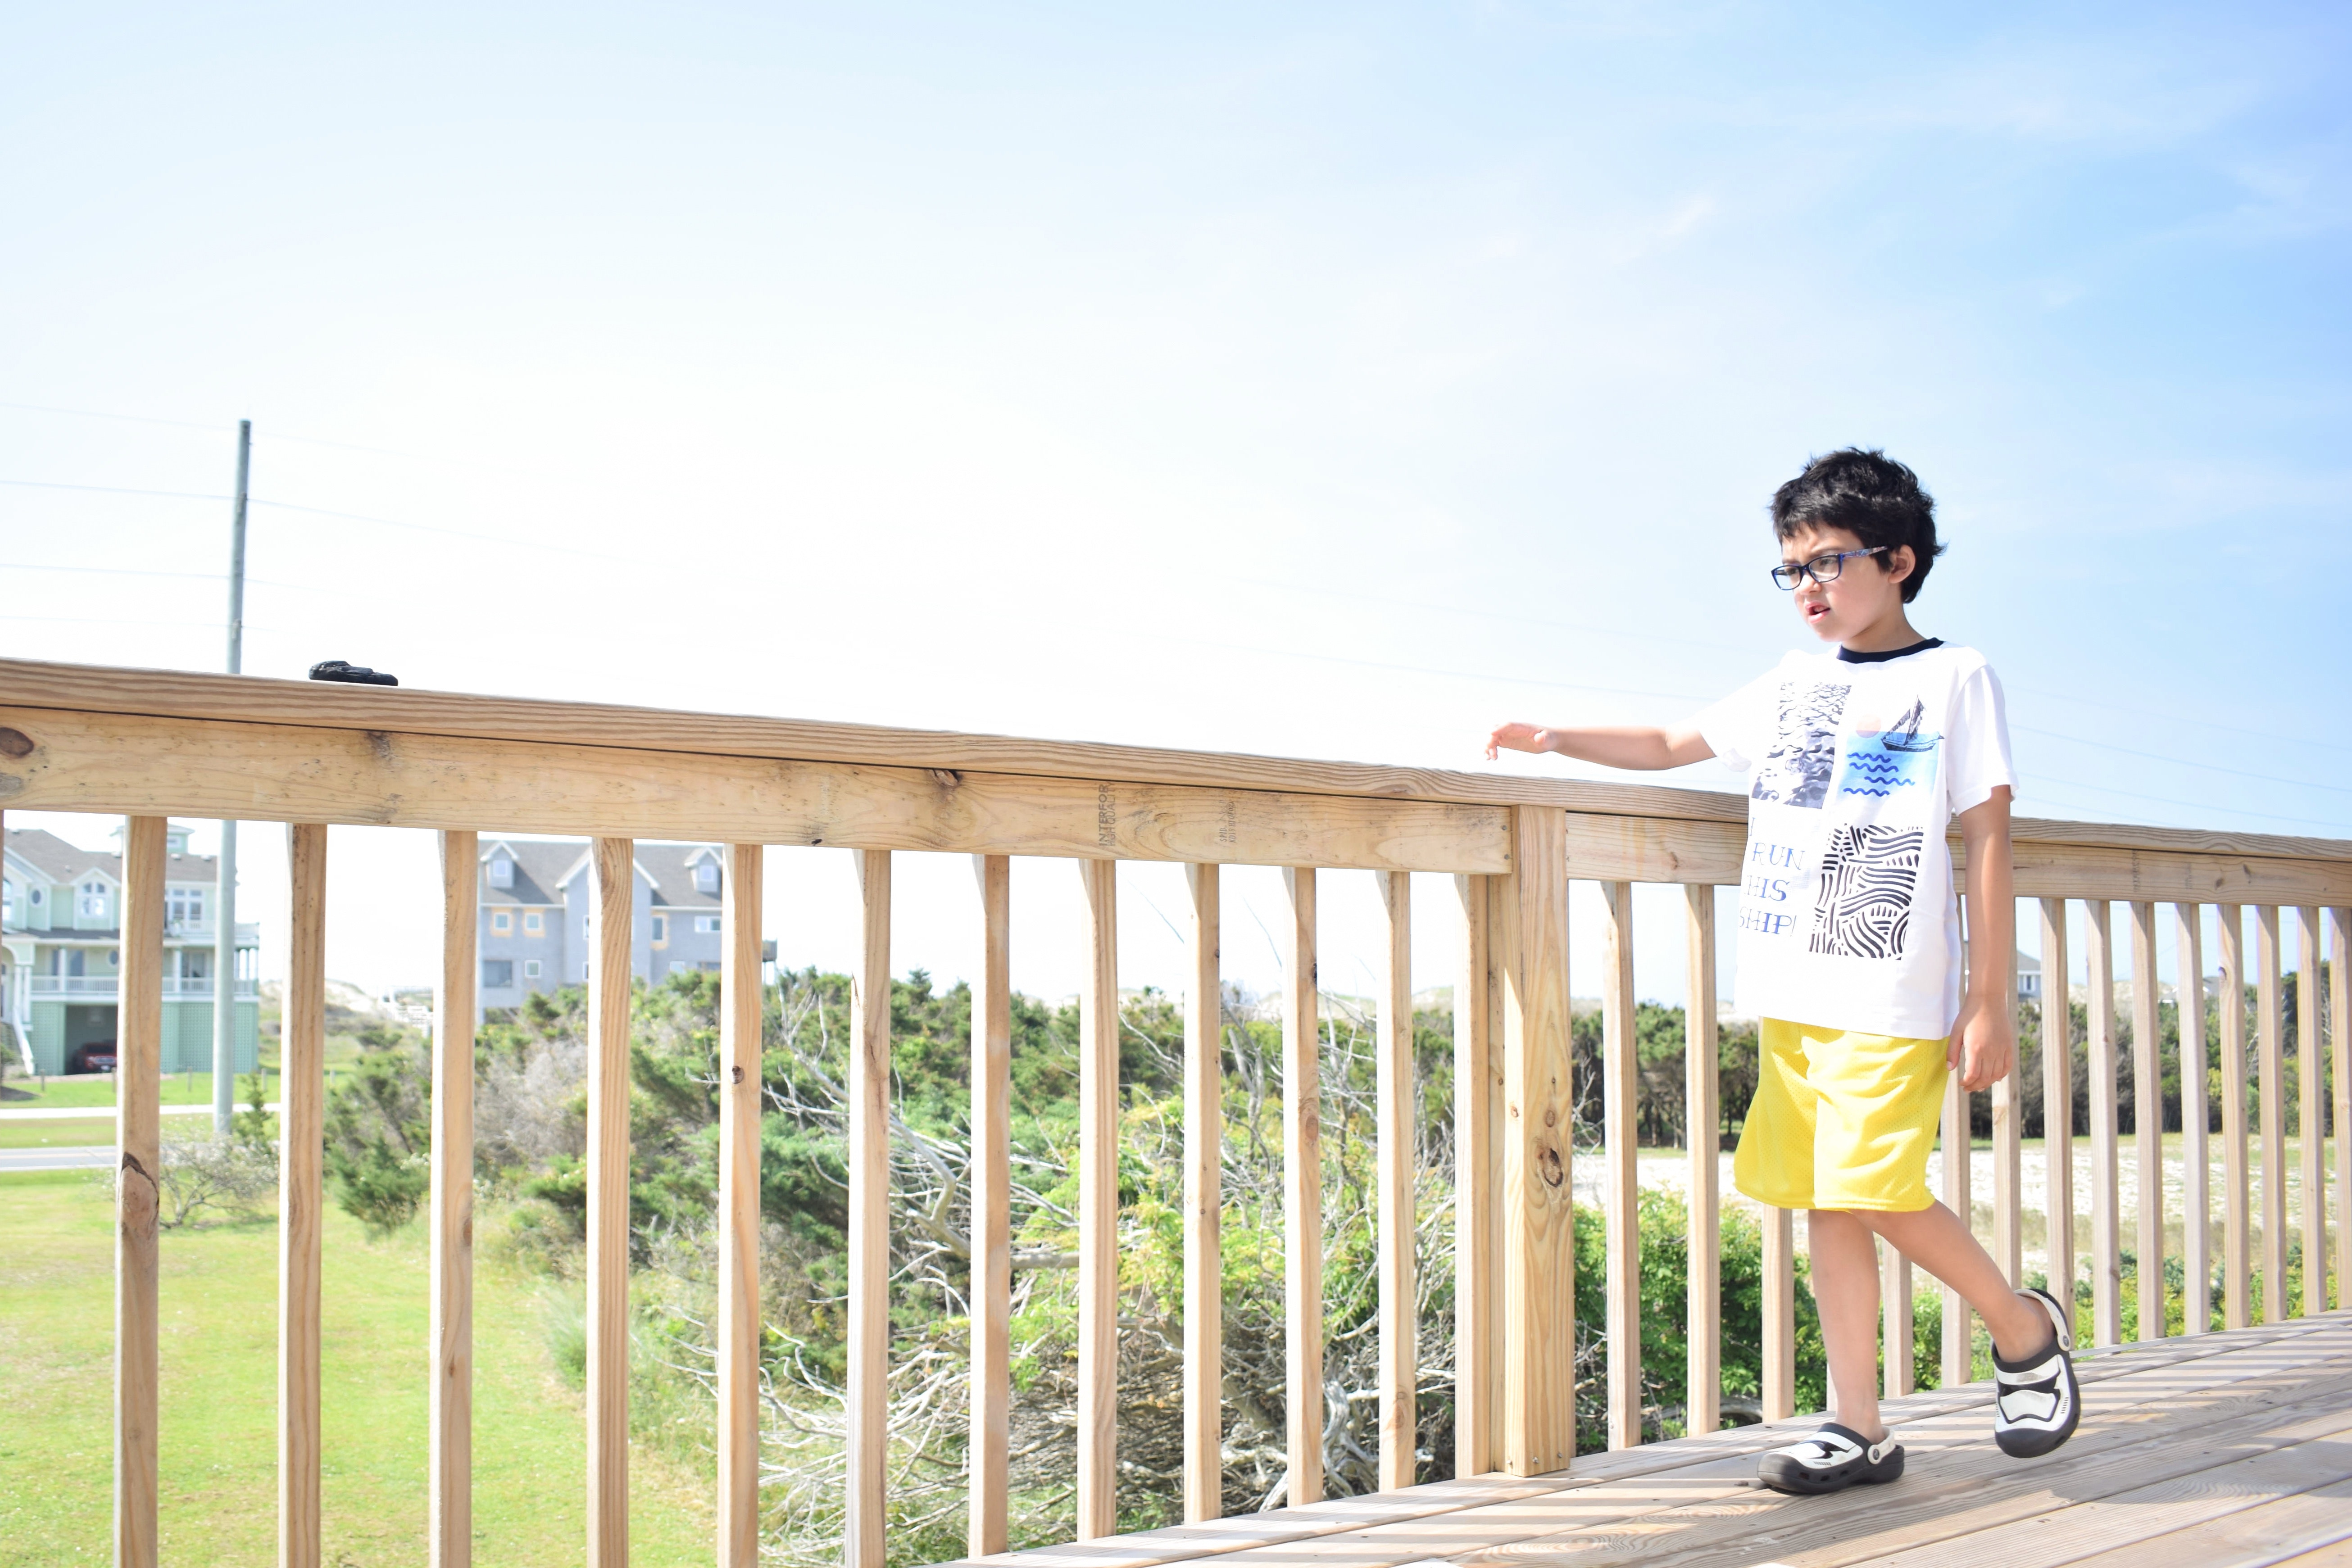
product, yellow, standing, child, leisure, summer, recreation, leg, tree, vacation, photography, plant, running, shoe, shorts, walking, tourism, play